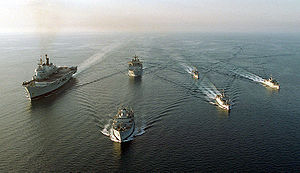
Royal Navys historie / Flåden fra 1945 / Operationer efter 1982
Royal Navy i den persiske bugt i 1998
Royal Navys historie går tilbage til det 9. århundrede. Den Royal Navy som vi kender i dag blev formelt etableret i 1660 efter Karl 2. af Englands tilbagekomst til tronen. I 1707 blev Royal Navy underlagt Storbritannien efter unionen af kronerne mellem England og Skotland og blev sammenlagt med den noget mindre Royal Scots Navy.